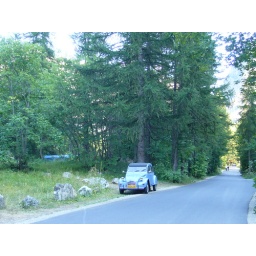
Roel's car parked in front of the field before our tents.